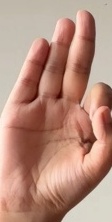
ASL sign: F